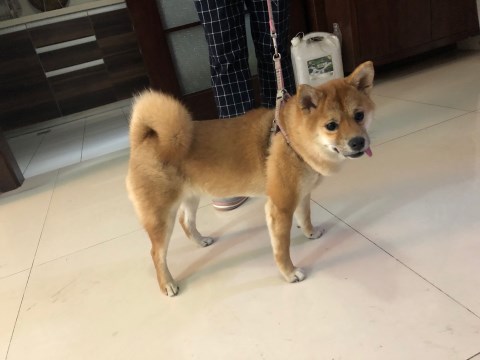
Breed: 1043-n000001-Shiba_Dog